Robocon India

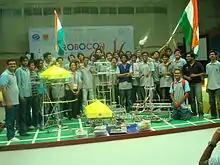
Robocon 2010 Winner: MIT, Pune

The official theme was Kago, the traditional Japanese palanquin, carried by human beings replaced by robots.